Maddison Elliott

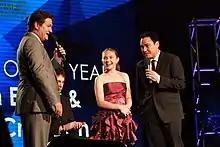
Elliott interviewed after being named 2012 Junior Athlete of the Year at the Australian Paralympian of the Year ceremony

Elliott won a gold medal at the 2014 Commonwealth Games in Glasgow in the women's 100 m S8 freestyle in a world record time of 1:05.32, breaking the record set by Jessica Long in 2012.